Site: brandenburg
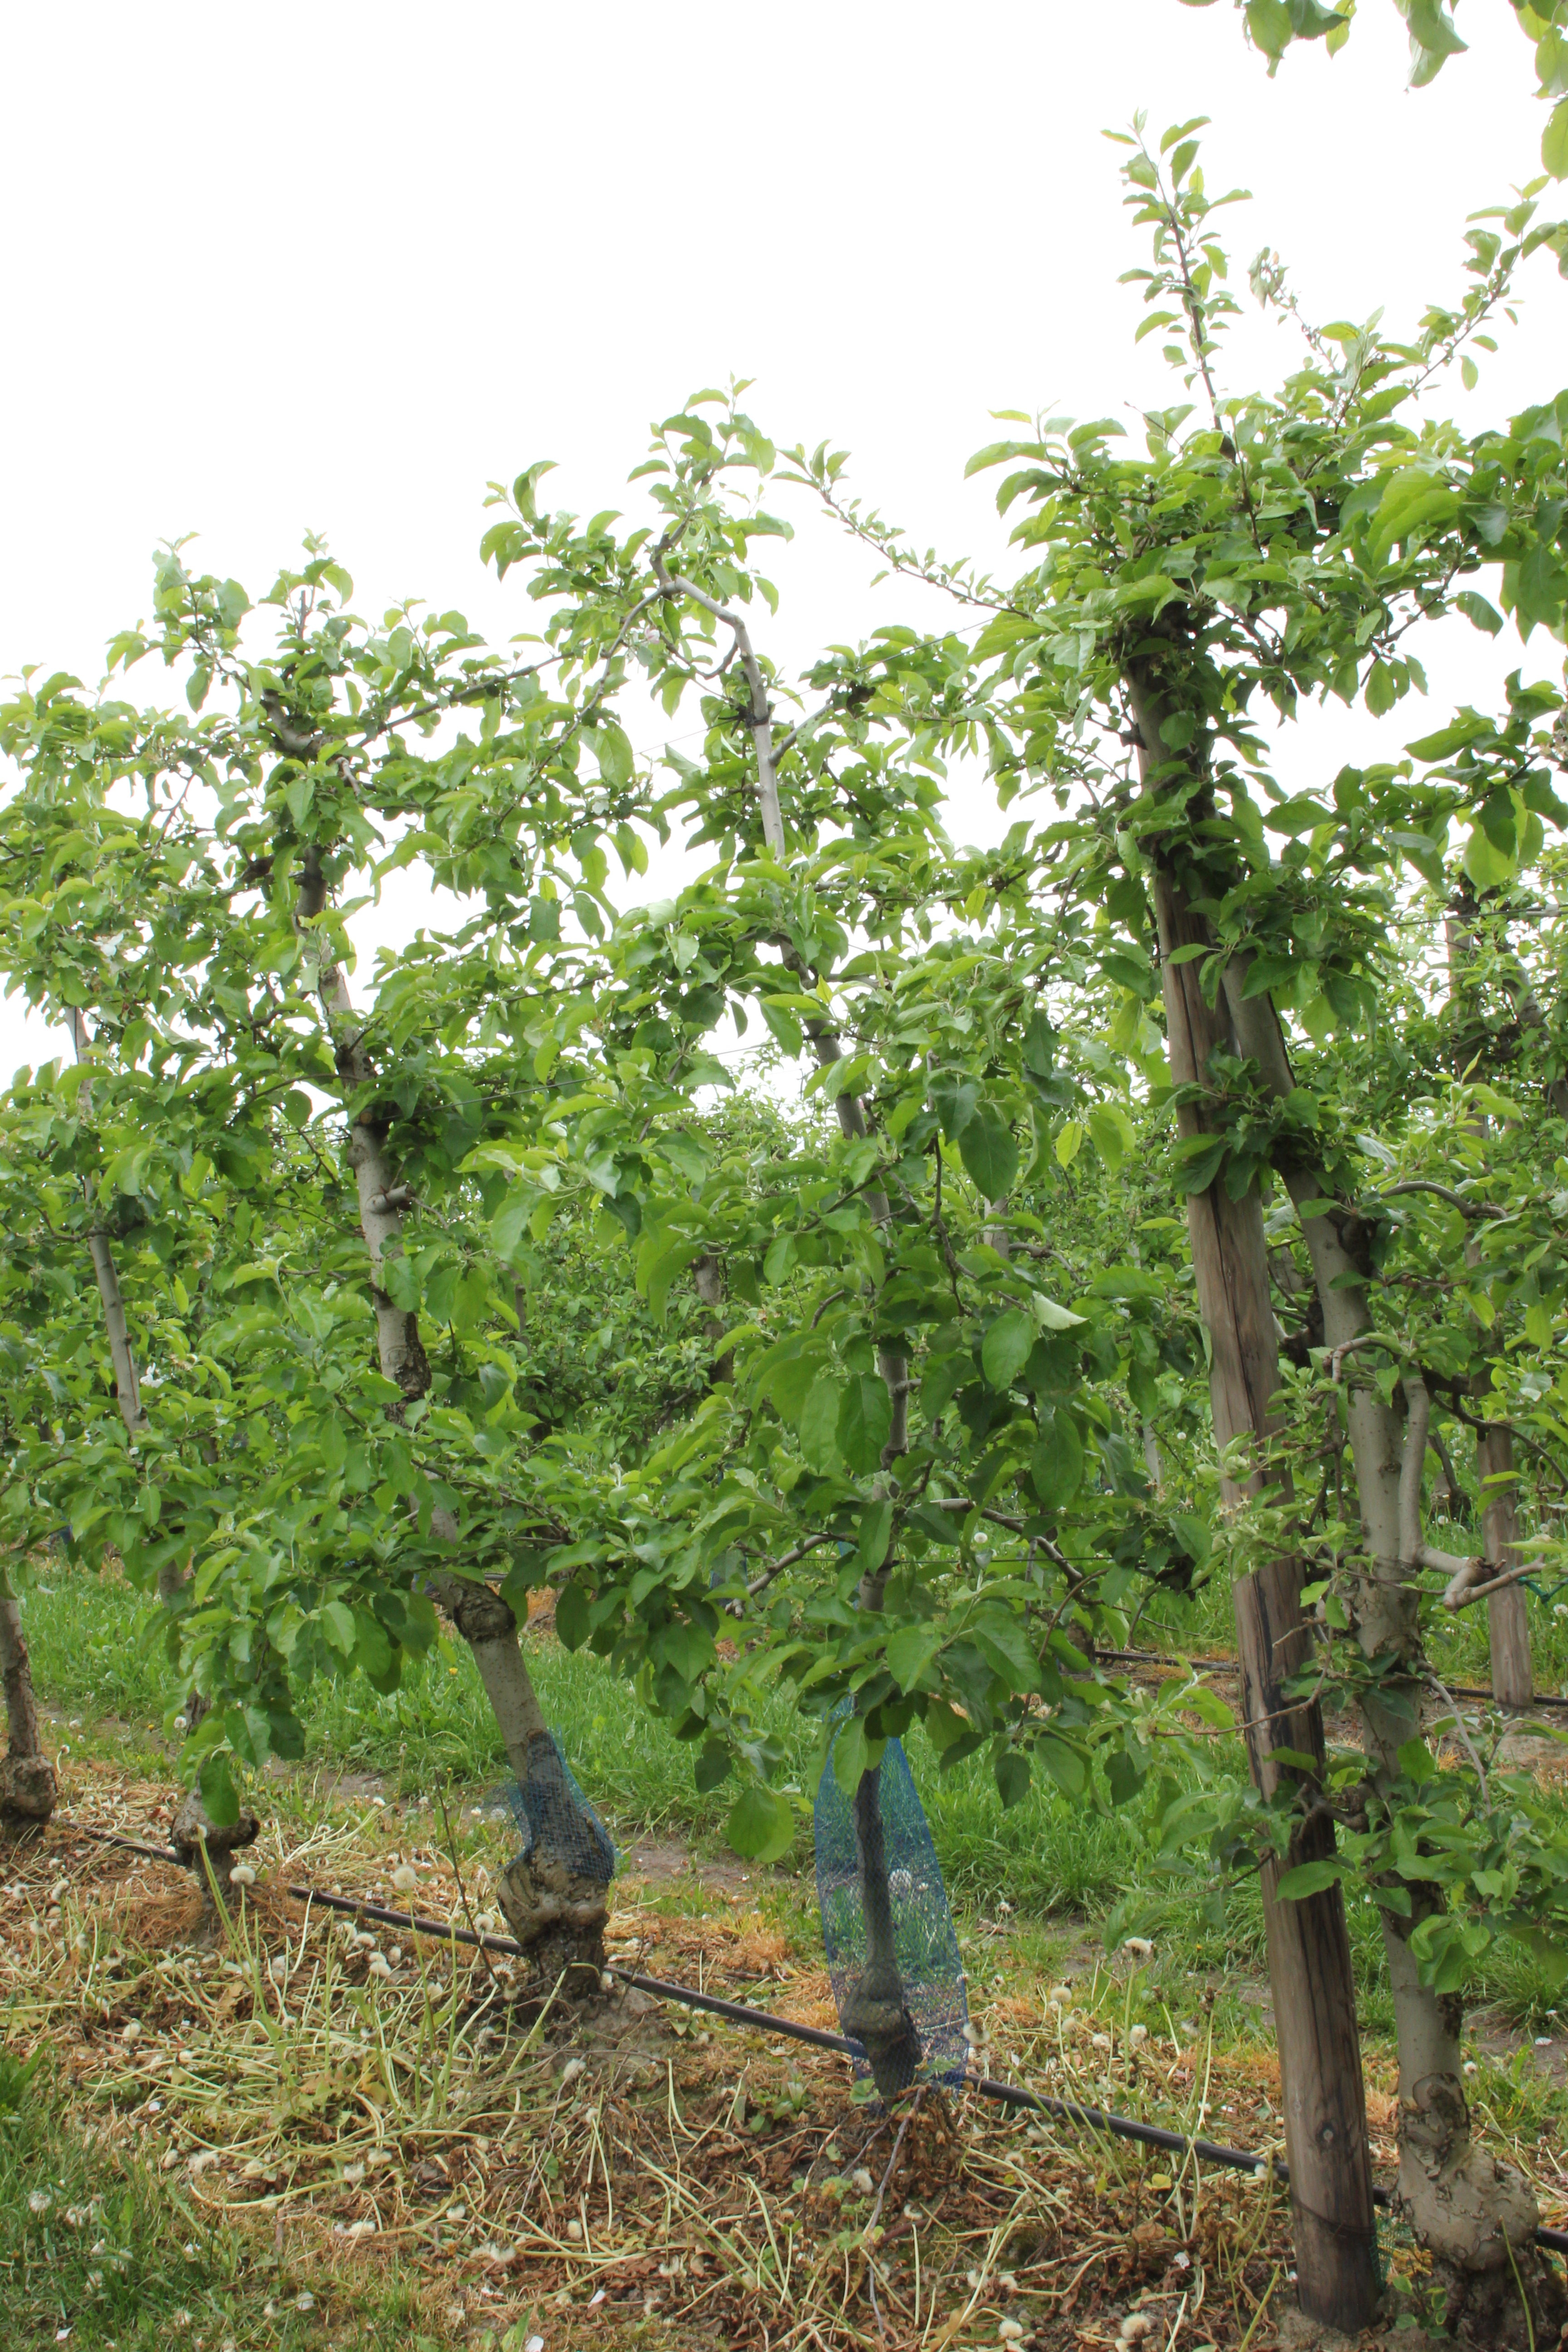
Growth stage (BBCH 67): Flowering